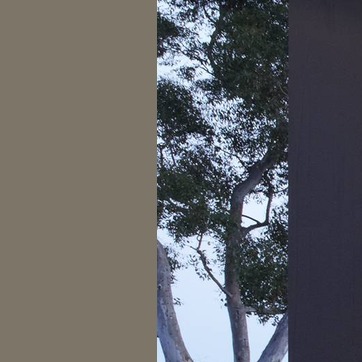
Material: foliage